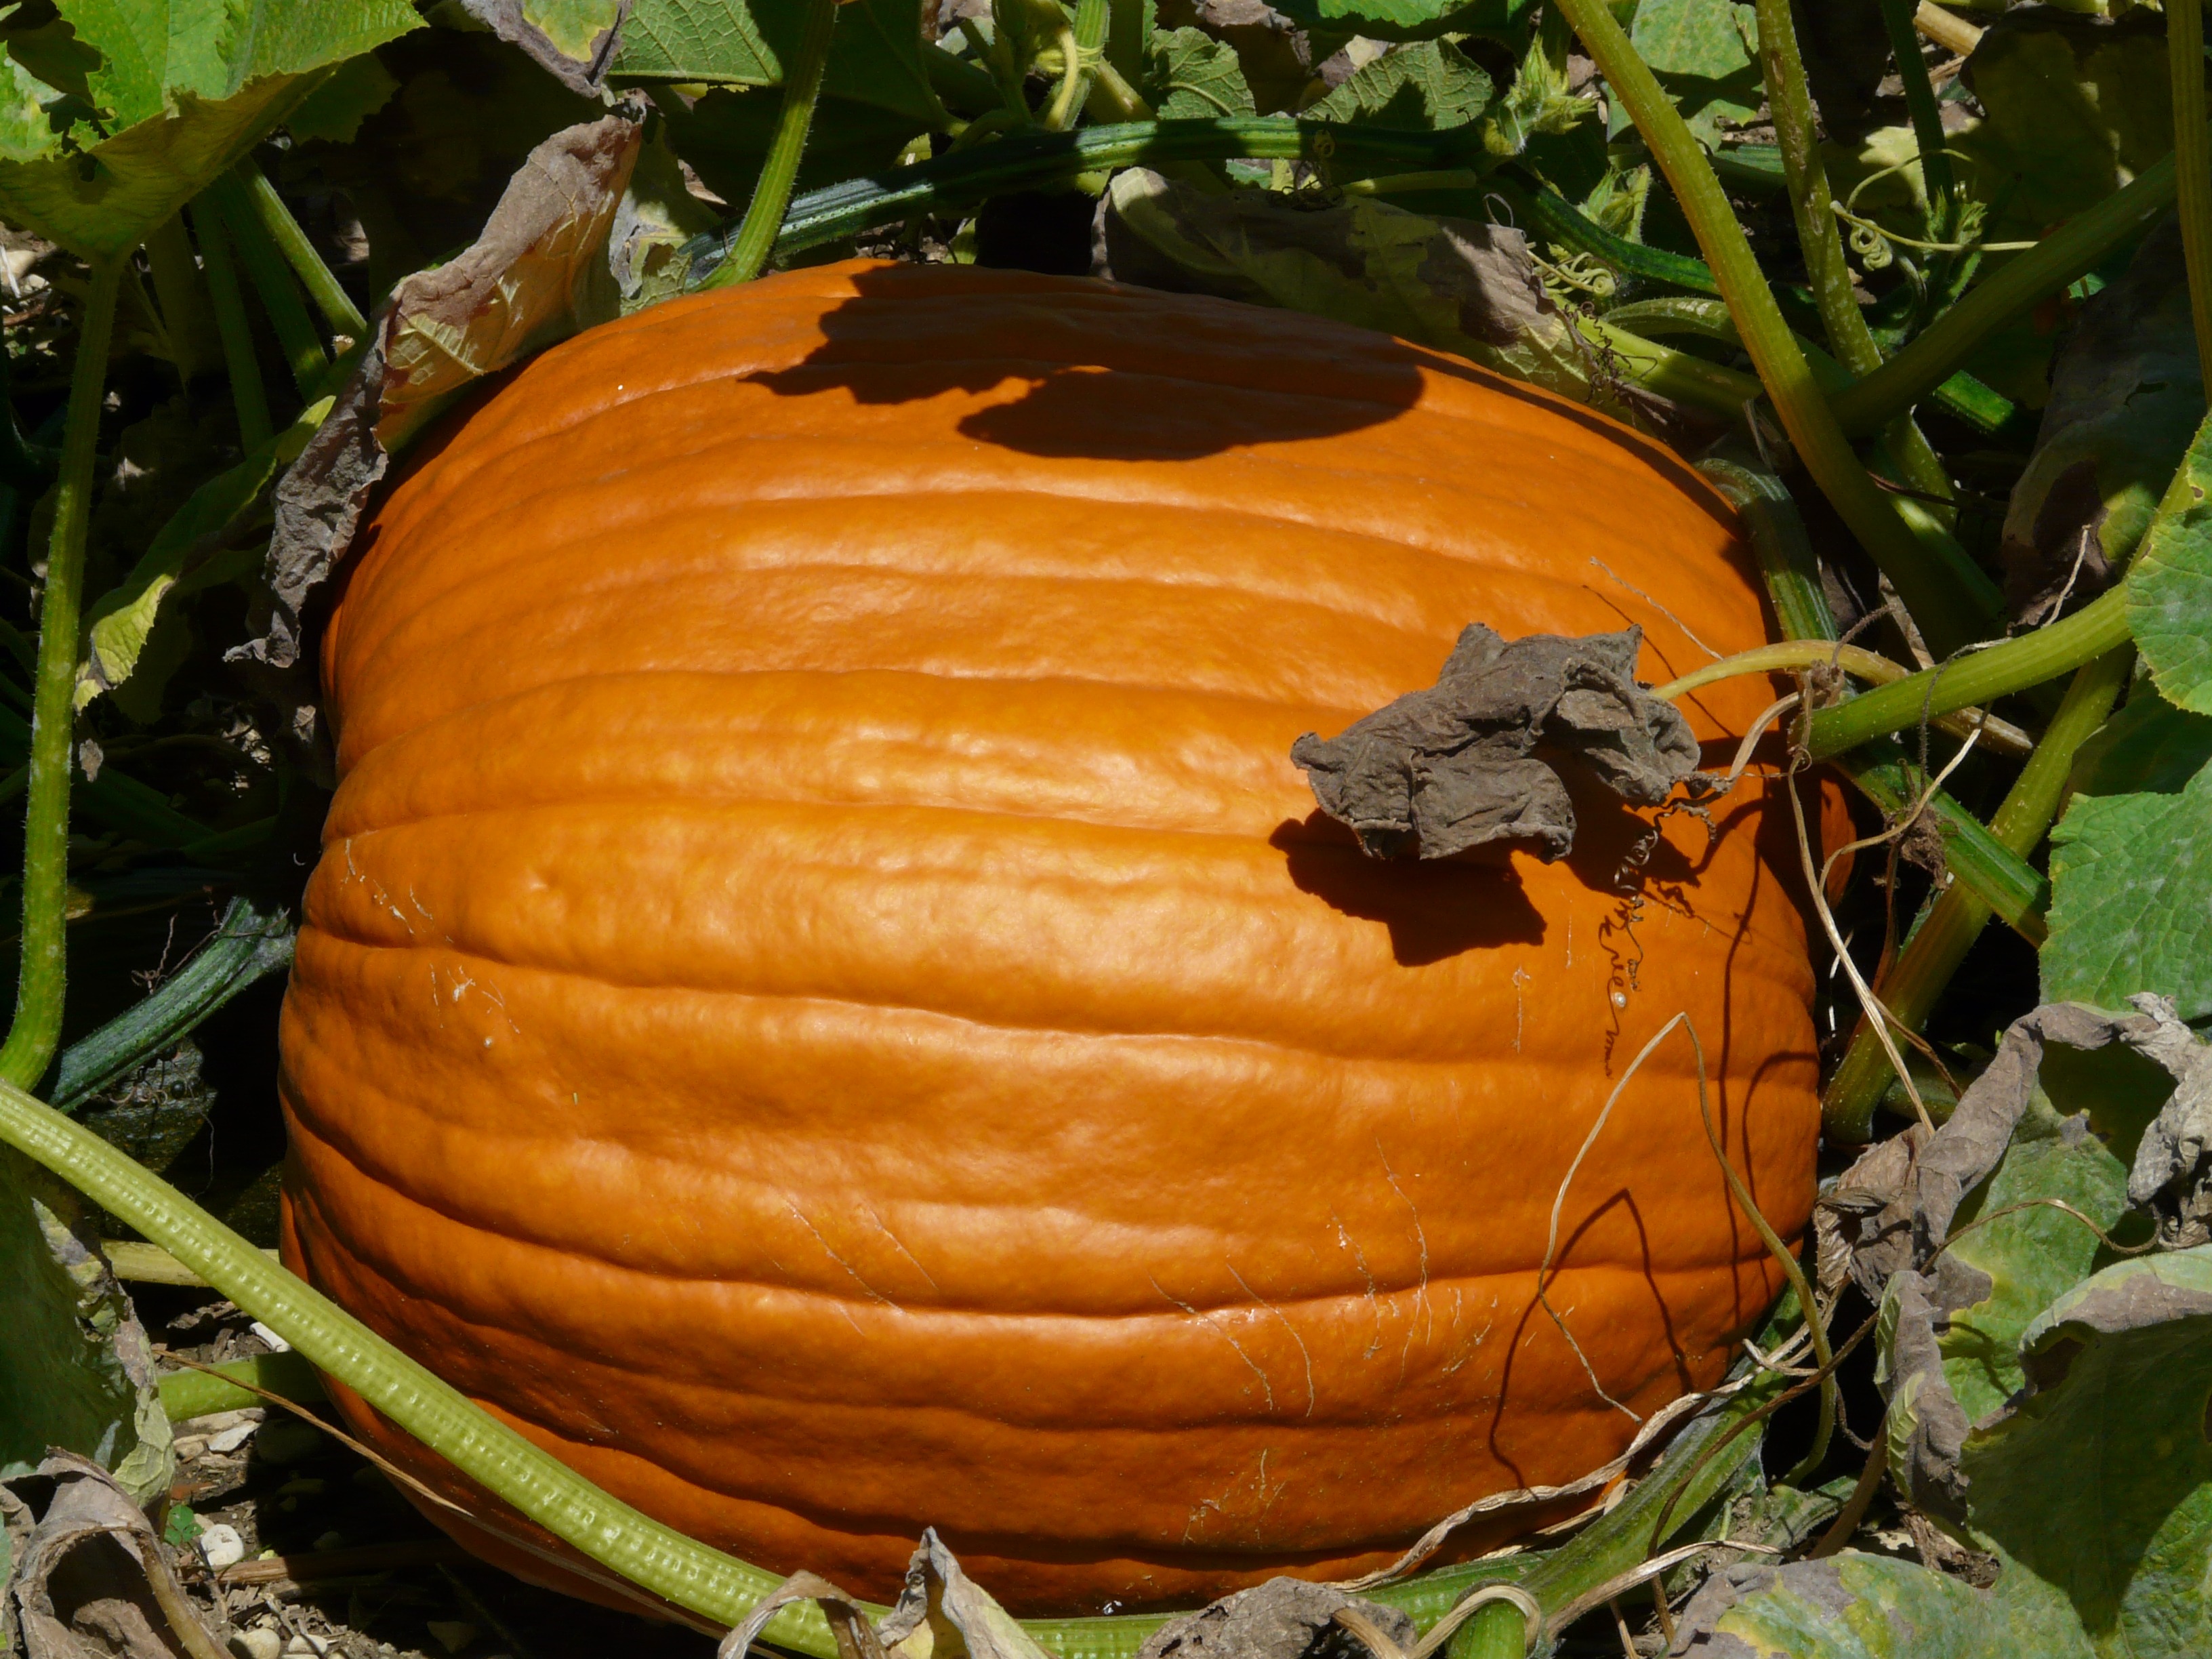
fruit, orange, produce, vegetable, autumn, pumpkin, gourd, cultivation, choose, calabaza, large, huge, carving, breeding, cucurbita, cucurbitaceae, cucurbita maxima, winter squash, cucumber gourd and melon family